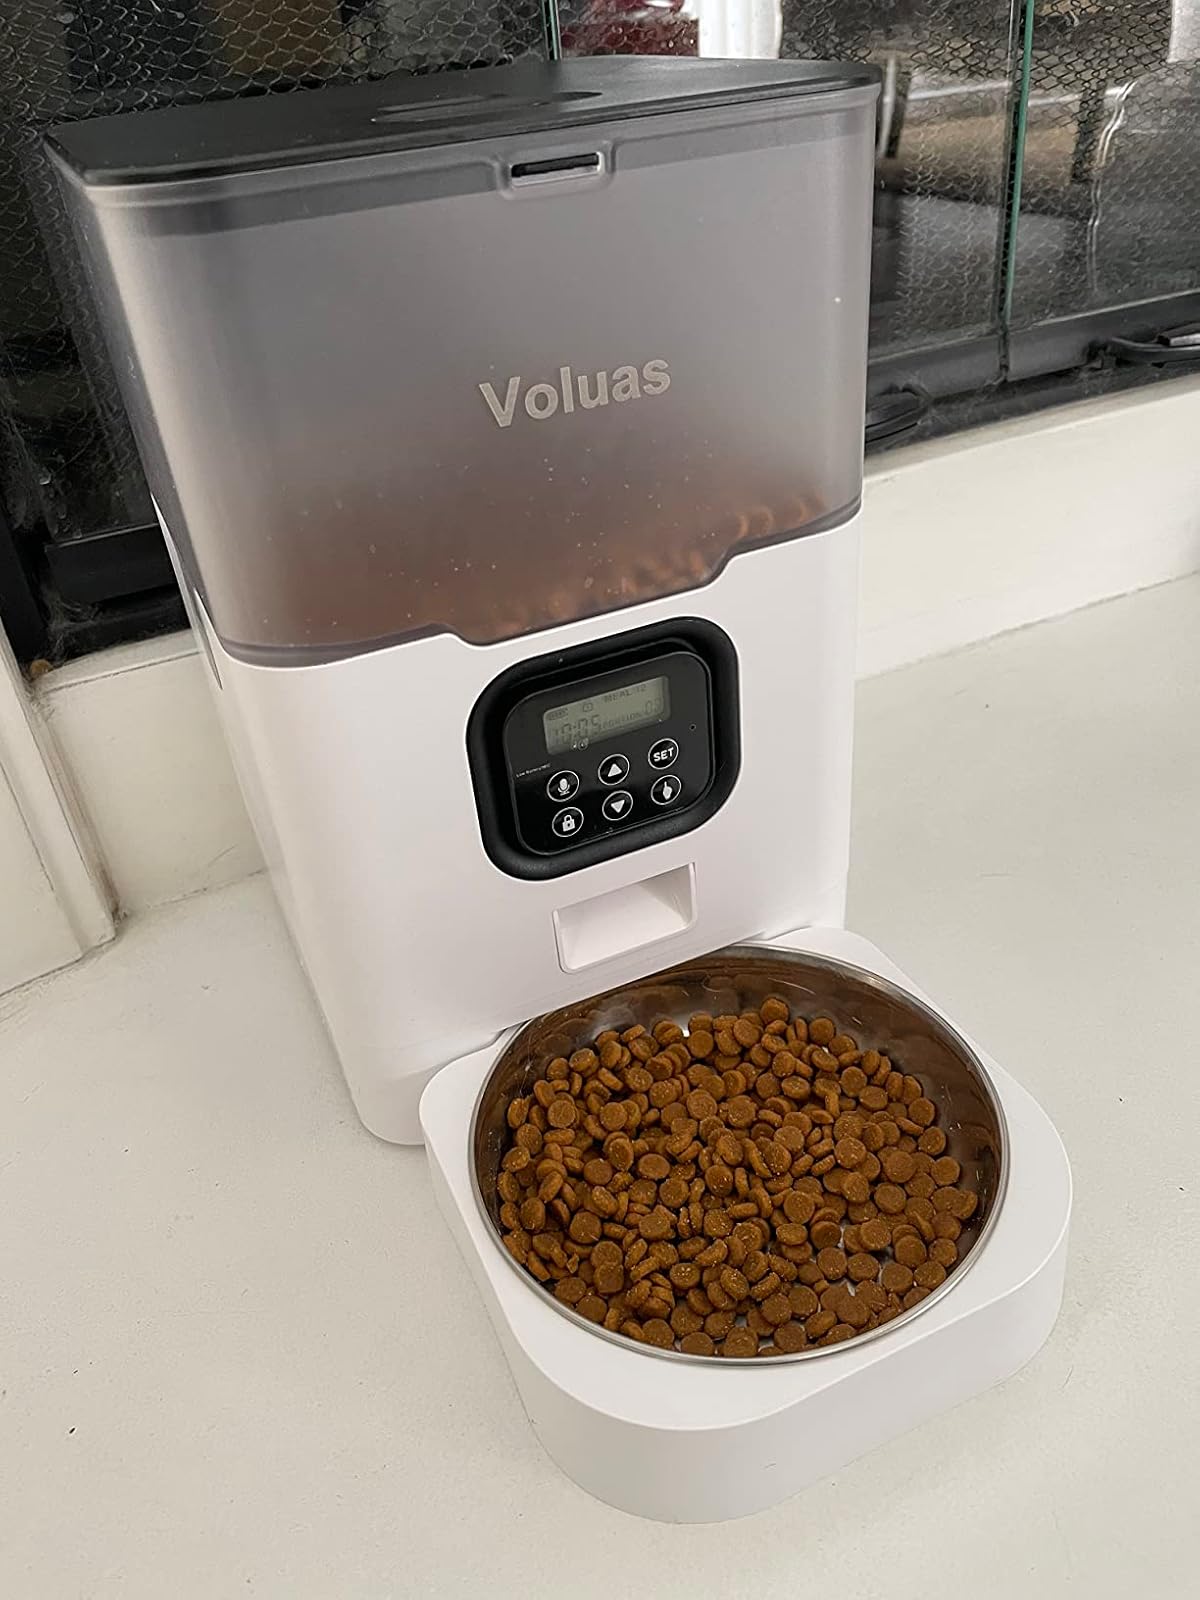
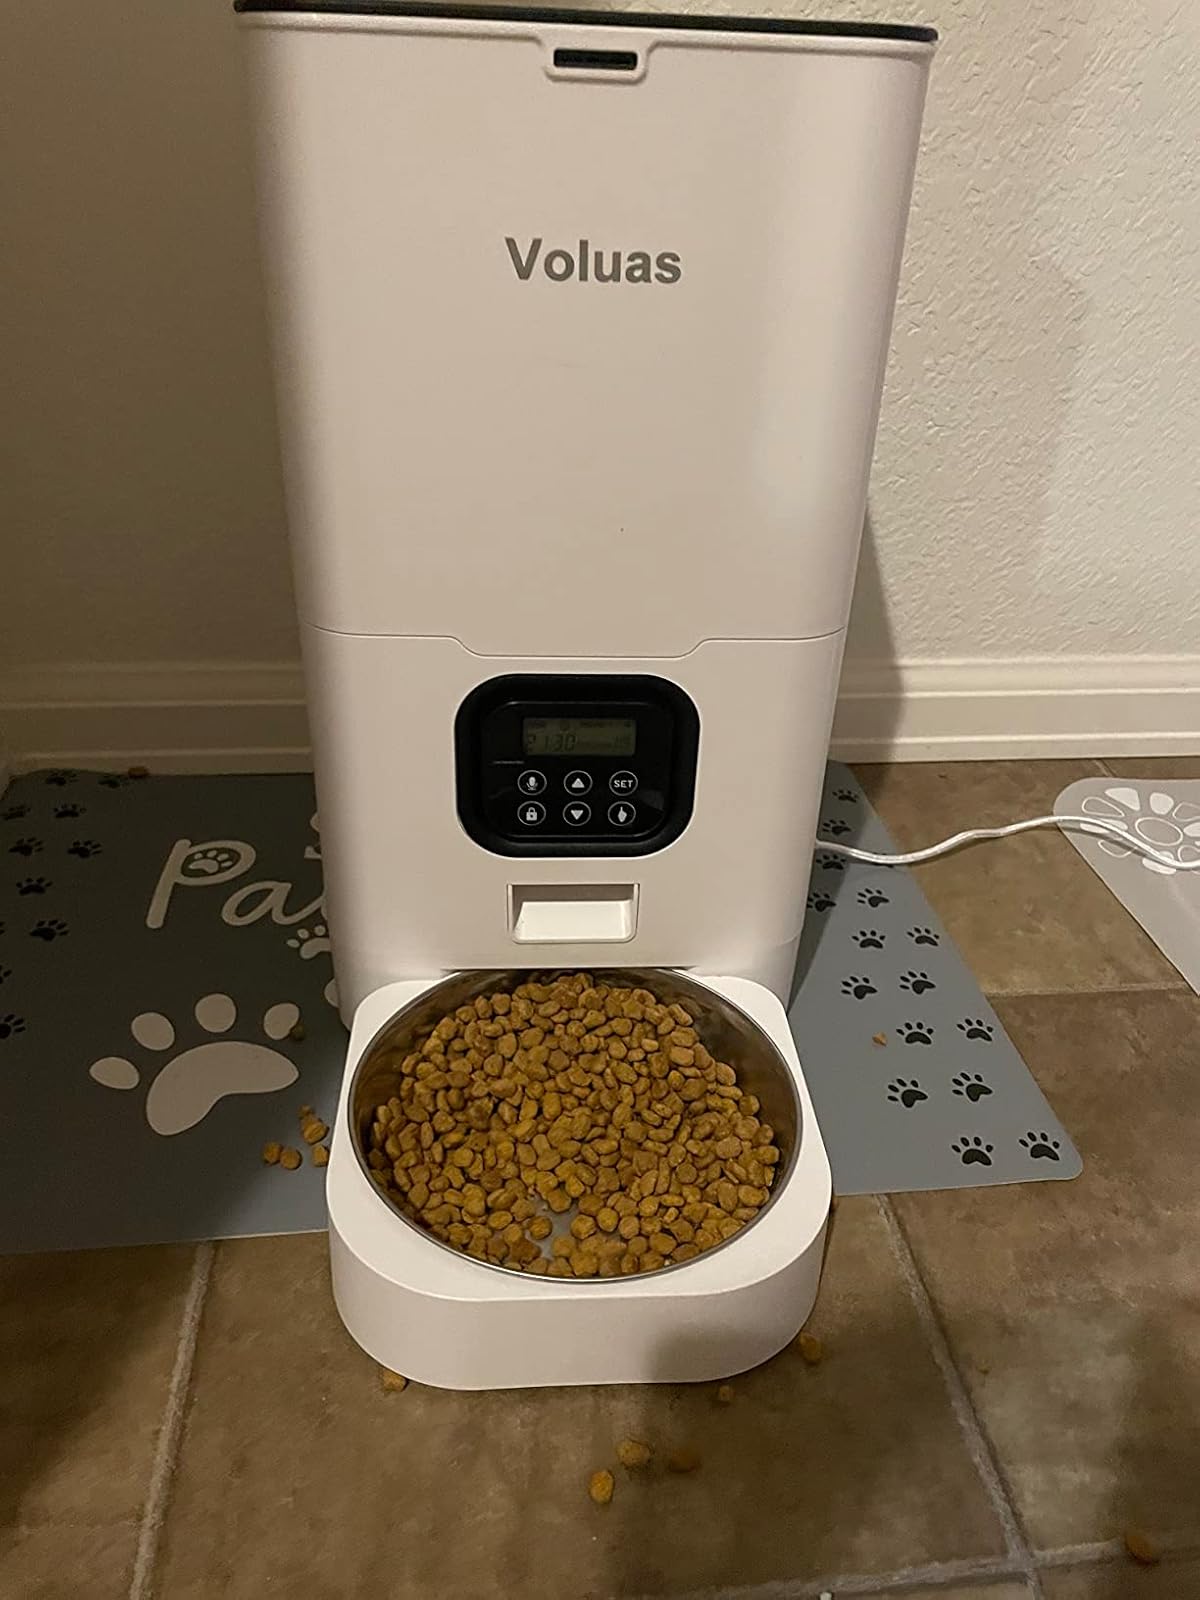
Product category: items_feeder
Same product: no